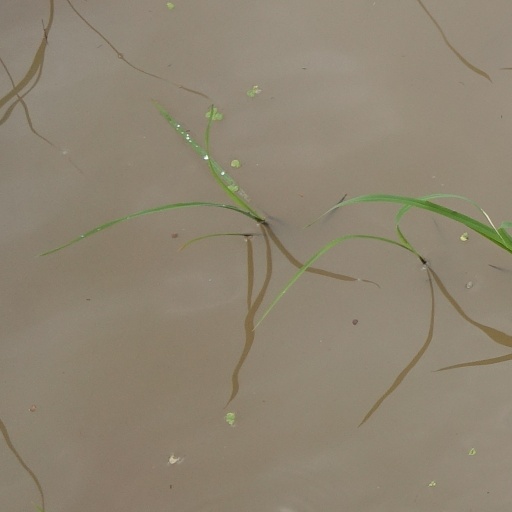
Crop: rice